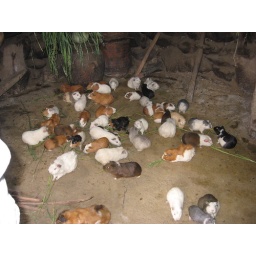
Guinea pig farm, in the house